Hawker Sea Fury

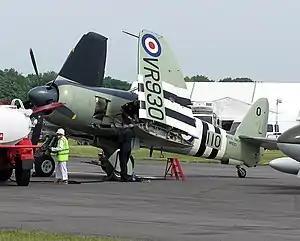
Sea Fury FB.11 "VR930" with wings folded, at Kemble Airfield, Gloucestershire, England. Operated by the Royal Navy Historic Flight.

With the end of the Second World War in Europe in sight, the RAF began cancelling many aircraft orders; the RAF's order for the Fury was cancelled before any production aircraft were built because the RAF already had large numbers of late Mark Spitfires and Tempests and viewed the Fury as an unnecessary overlap with these aircraft. Although the RAF had pulled out of the programme, development of the type continued as the Sea Fury. Many of the Fleet Air Arm's carrier fighters were Seafires and Lend-Lease Corsairs. The Seafire had considerable drawbacks as a naval aircraft, notably the narrow undercarriage, while the Corsairs had to be returned or purchased. The Admiralty opted to procure the Sea Fury as the successor to these aircraft.